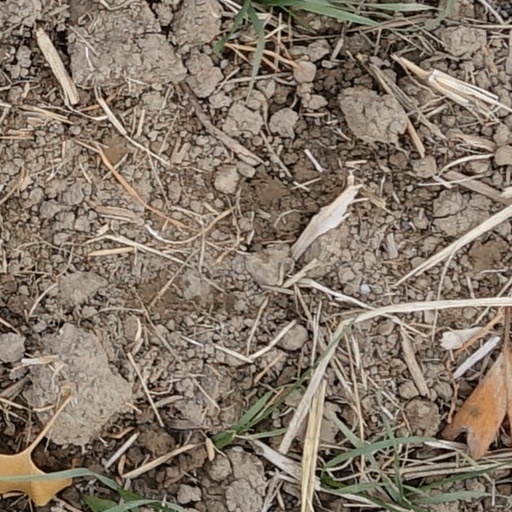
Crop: wheat